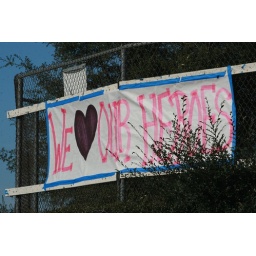
A sign hung in front of the school across the street from Kit Carson Park Fire command center